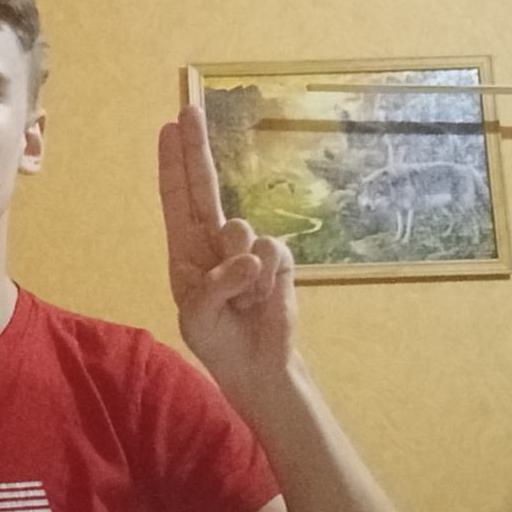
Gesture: two_up